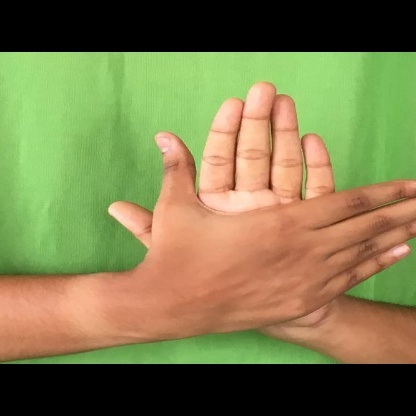
Mudra: Chakra